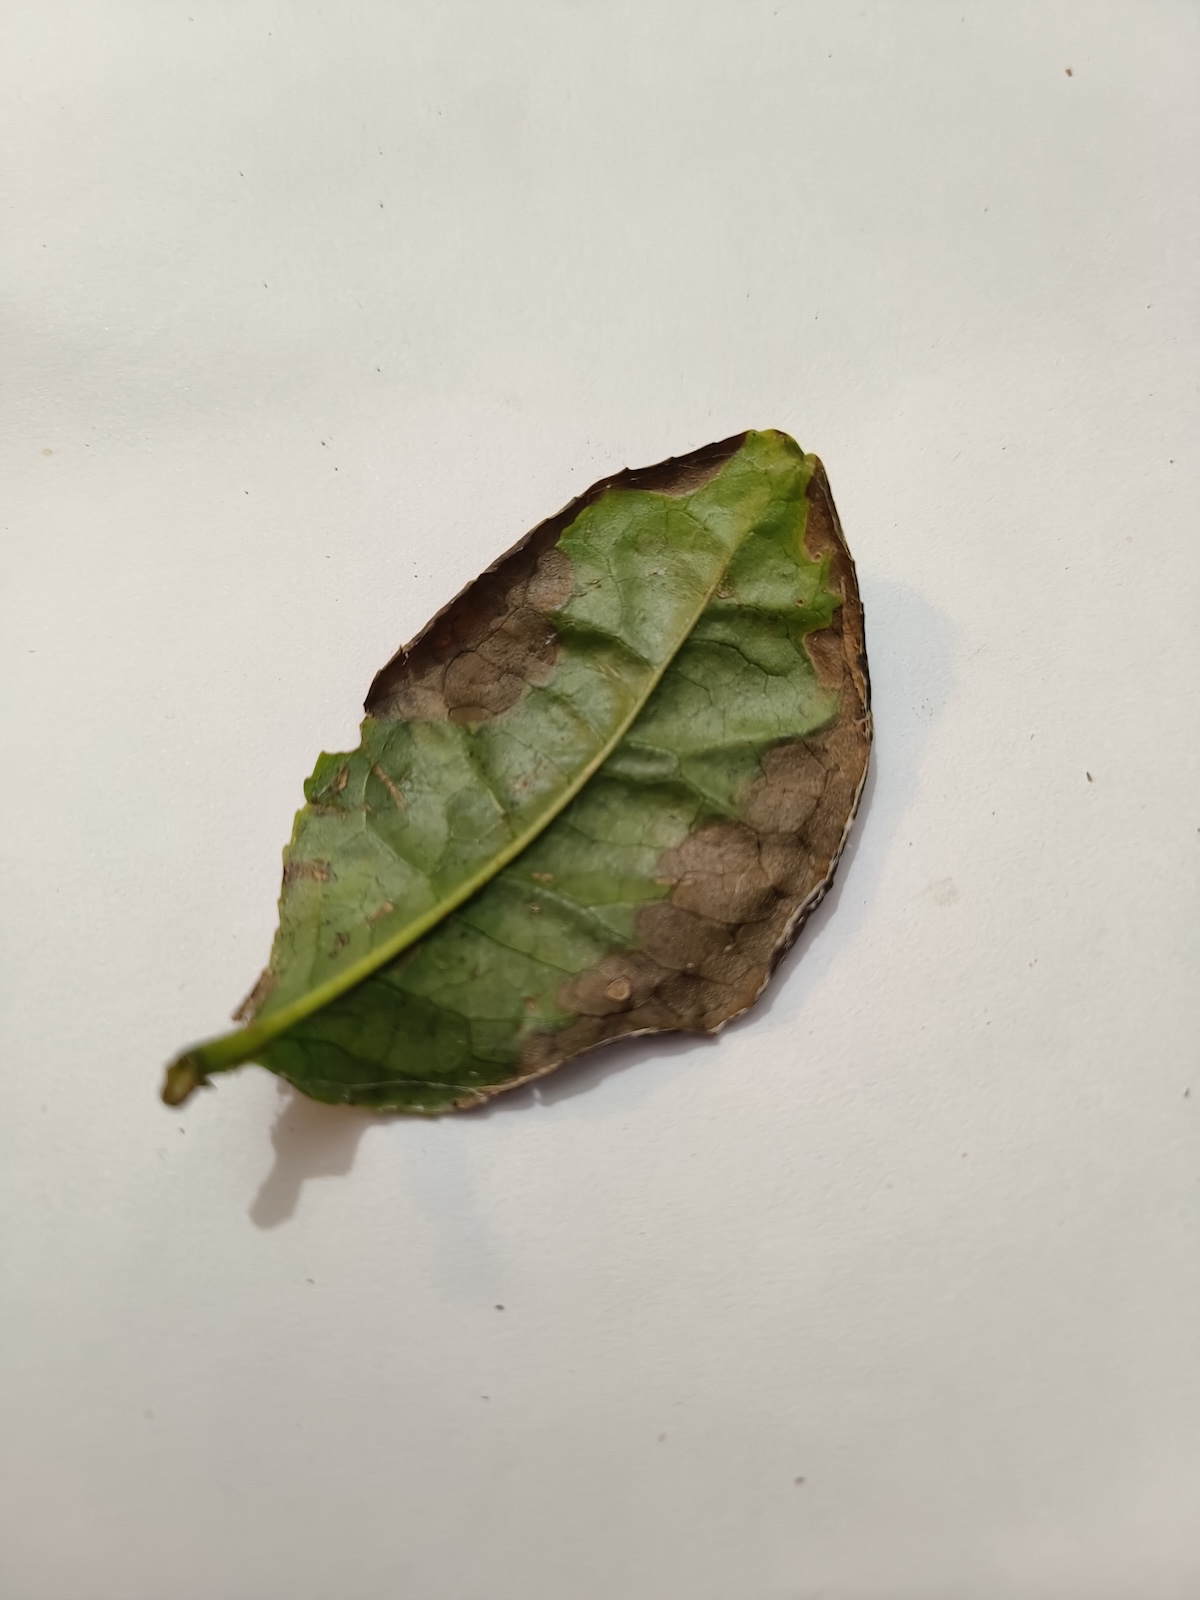
Label: Gray Blight